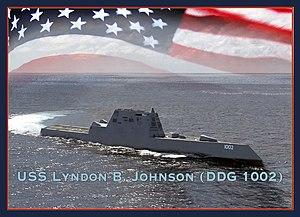
Image d'artiste du USS Lyndon B. Johnson (DDG 1002) de la classe Zumwalt. Illustration par le lieutenant Shawn Eklund.
L’USS Lyndon B. Johnson (DDG-1002) est le troisième et, selon les prévisions de 2016, dernier navire de la classe de destroyers de 15 000 t de classe Zumwalt de l’United States Navy.